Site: brandenburg
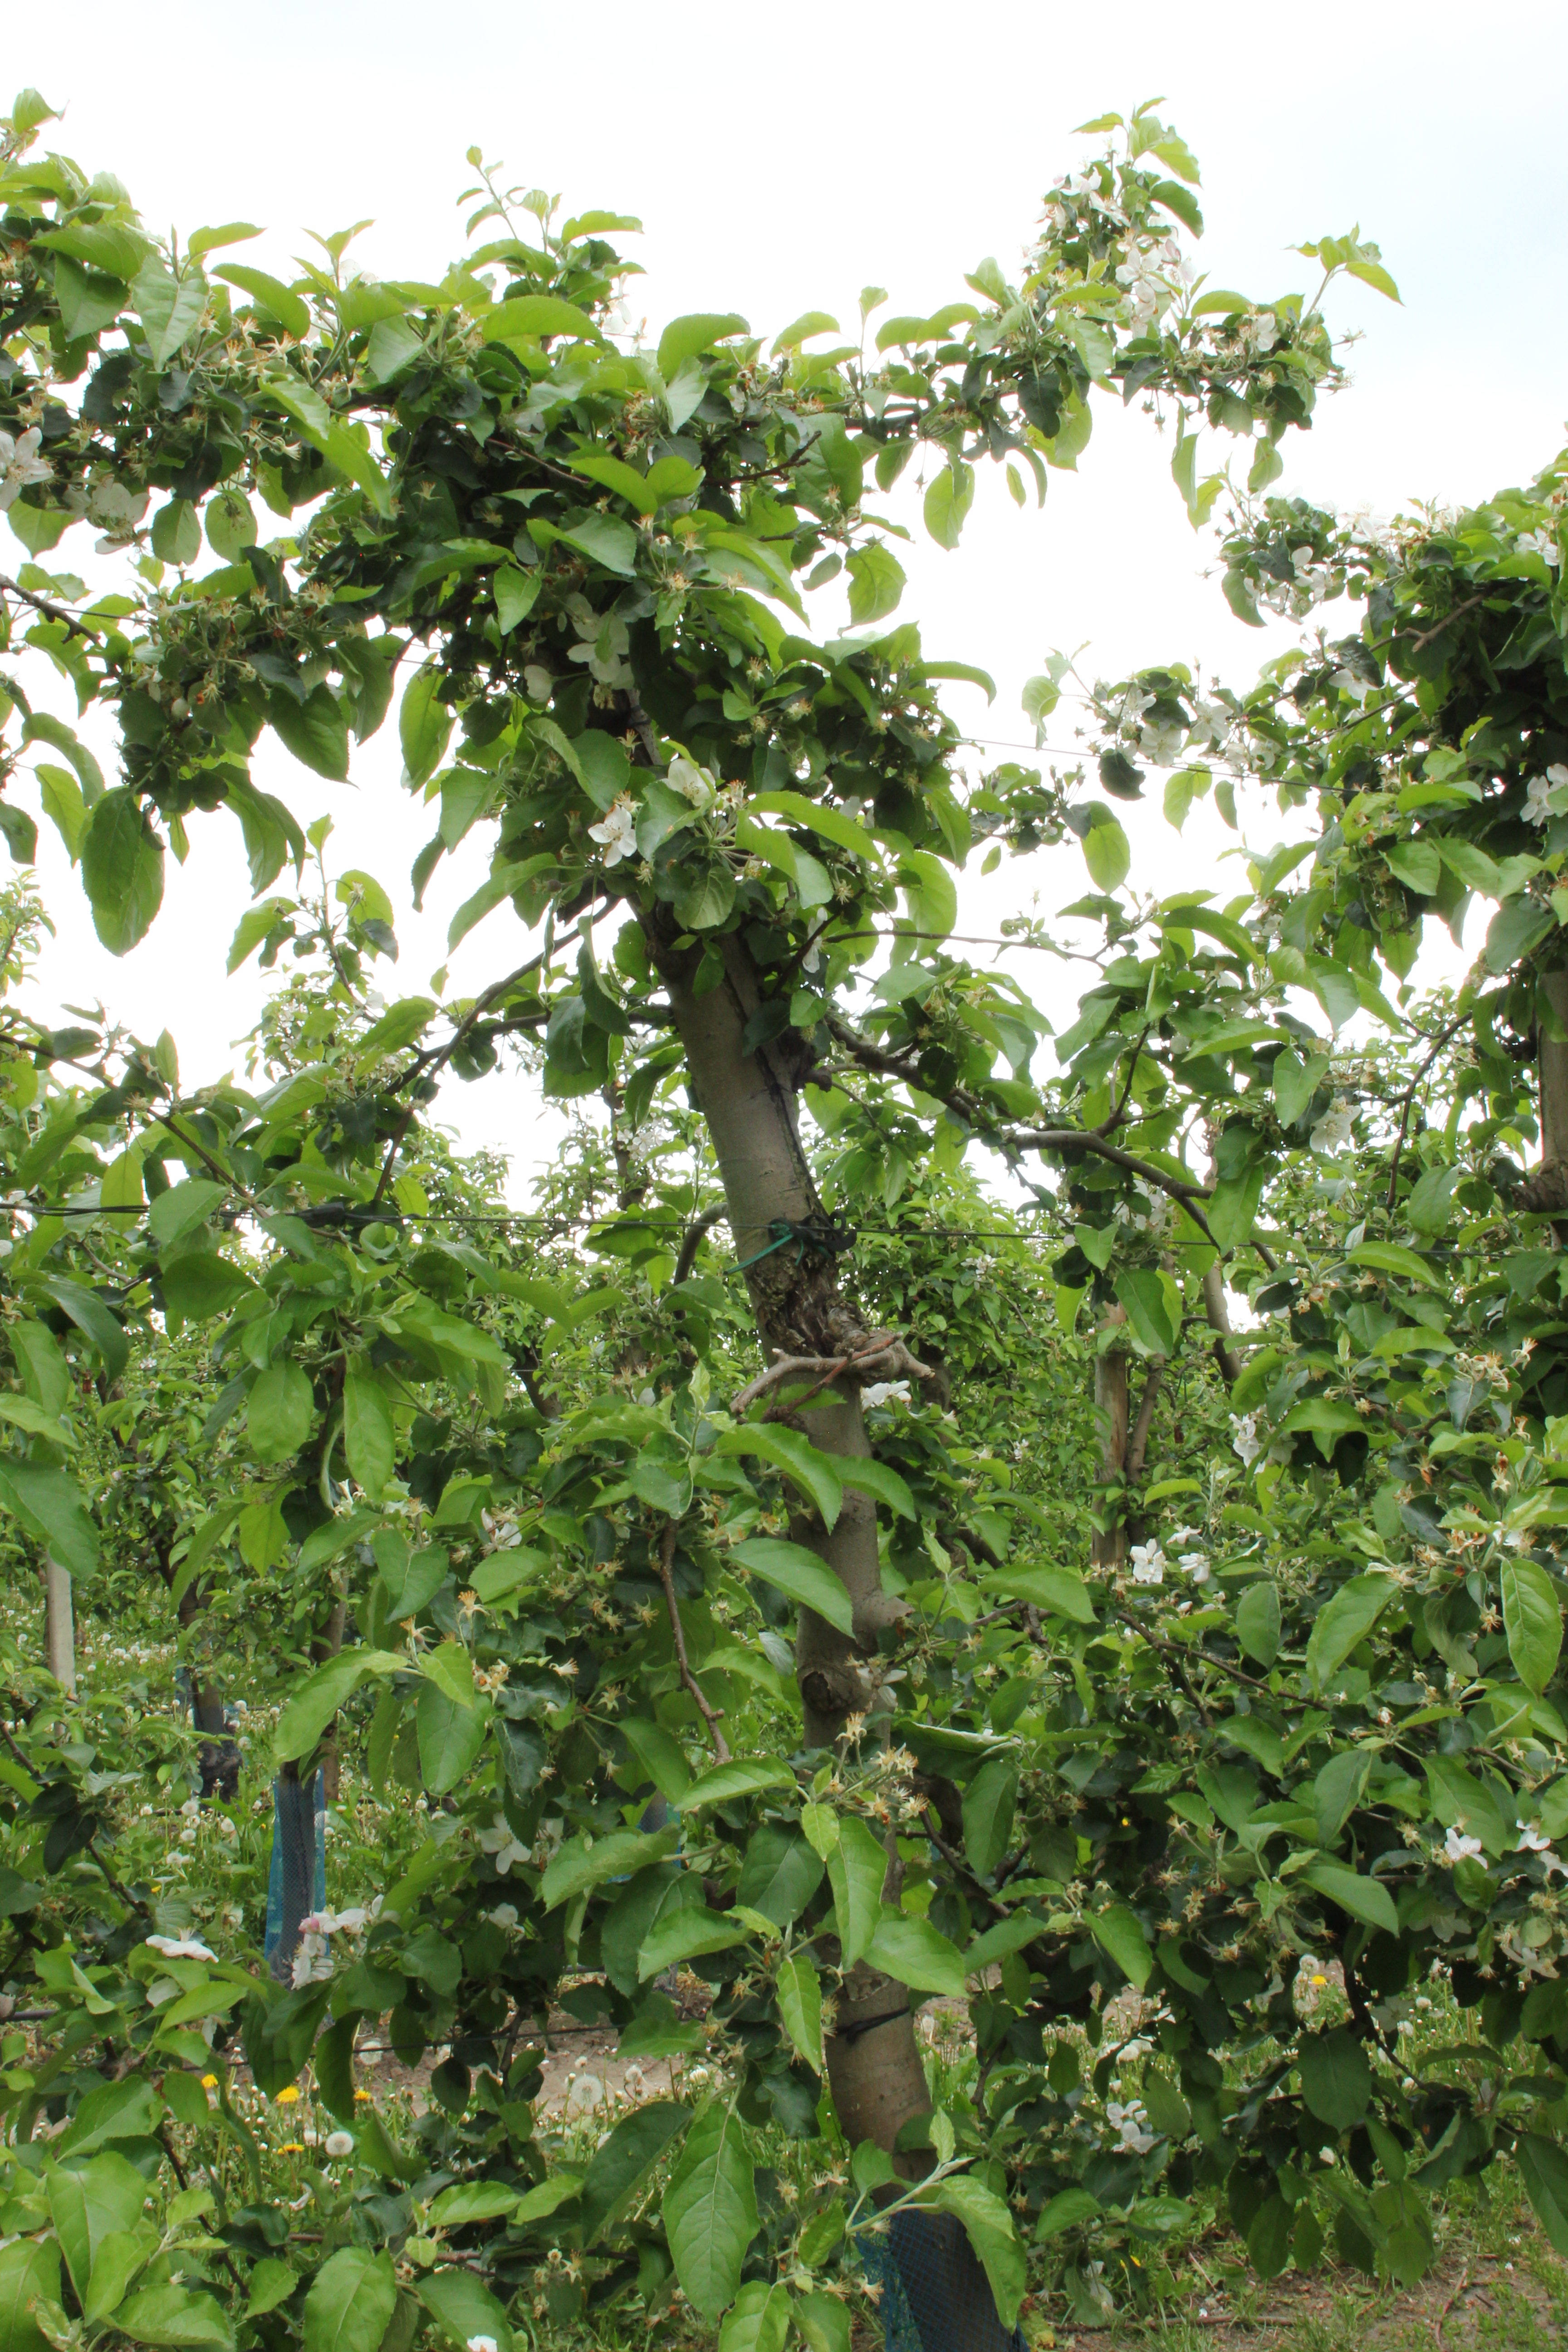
Growth stage (BBCH 67): Flowering